Madras Mail (film)

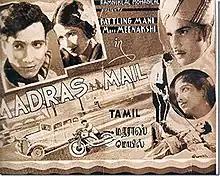
Poster

Madras Mail is a 1936 Indian Tamil-language action film directed by C. N. Trivedi. The film stars Battling Mani and T. N. Meenakshi. It is recognised as the first action film in Tamil cinema.